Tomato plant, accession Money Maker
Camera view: tilt-top (135 deg); turntable rotation: 120 degrees
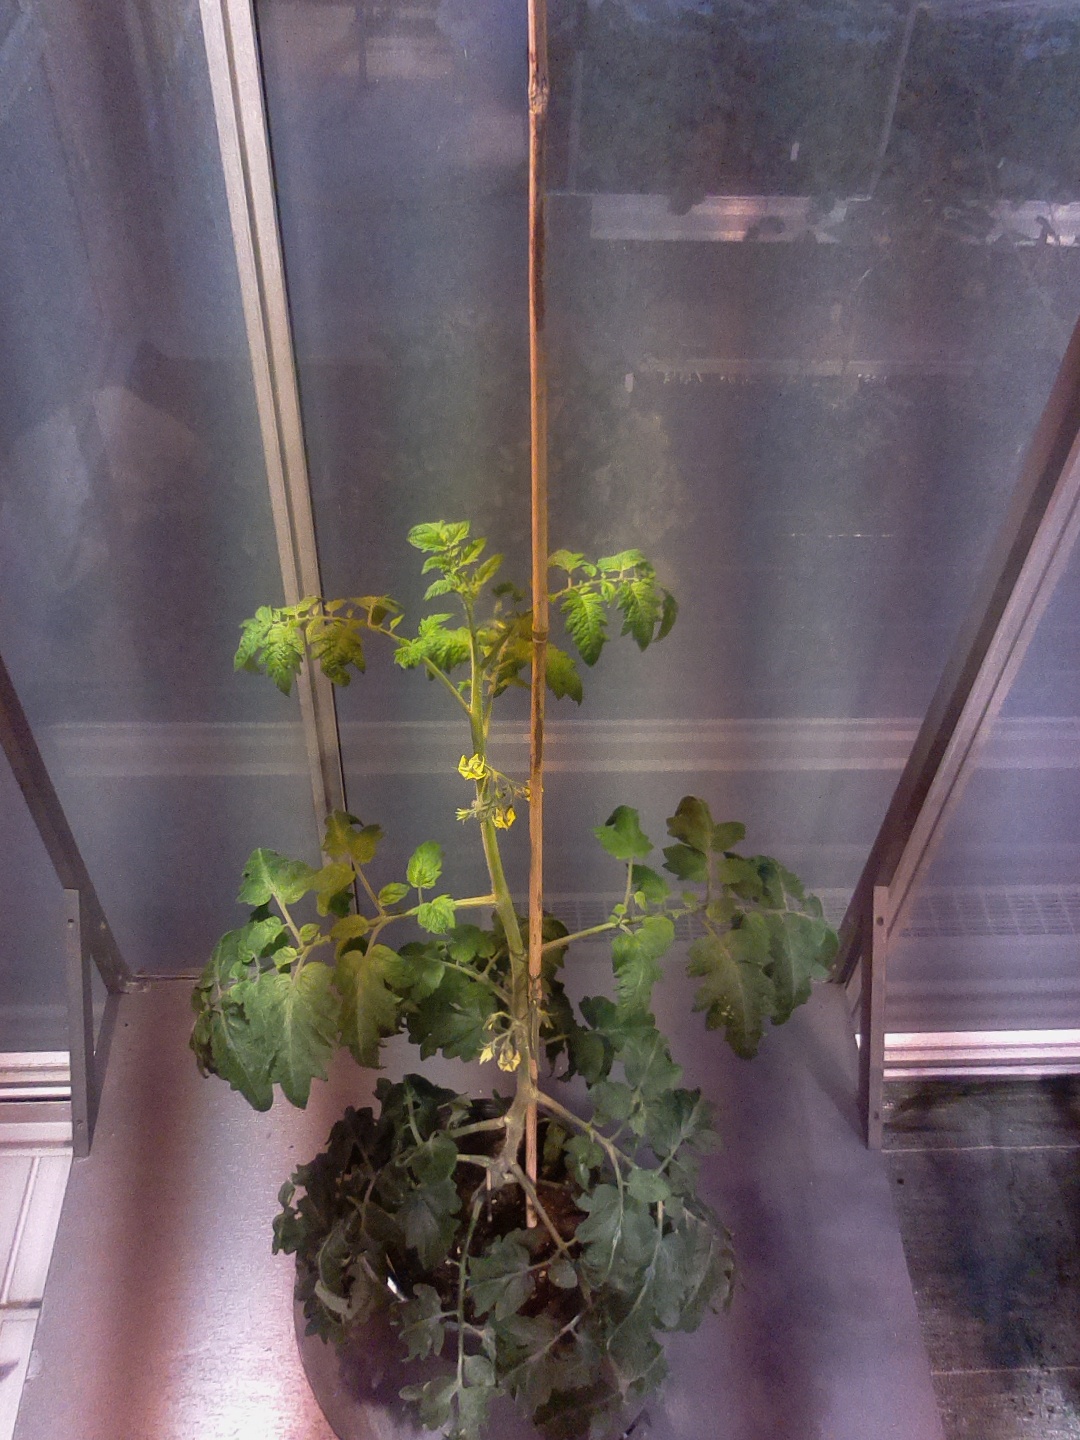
BBCH growth stage 66: Full flowering, 60%-70% of flowers open, more petals falling